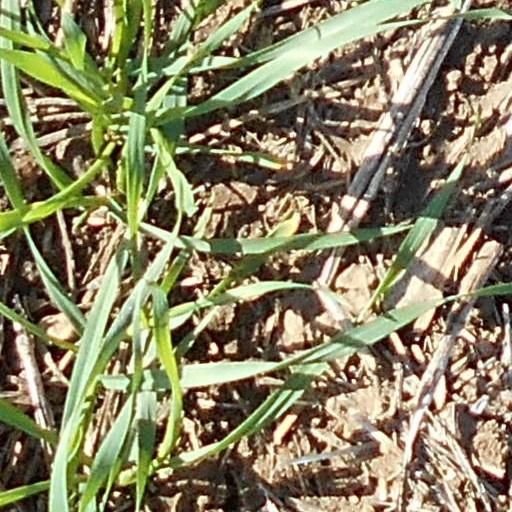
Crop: wheat